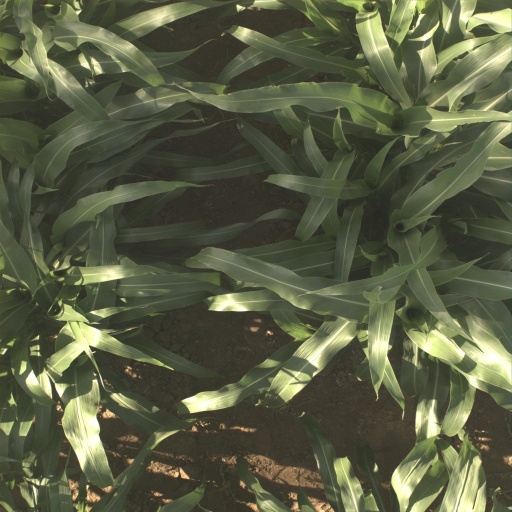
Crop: sorghum